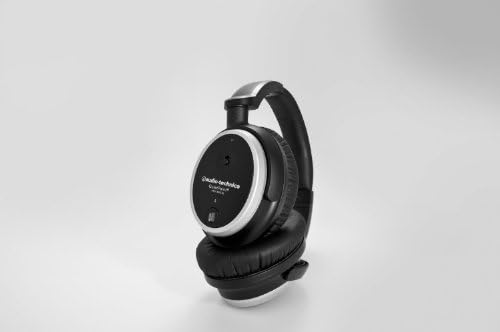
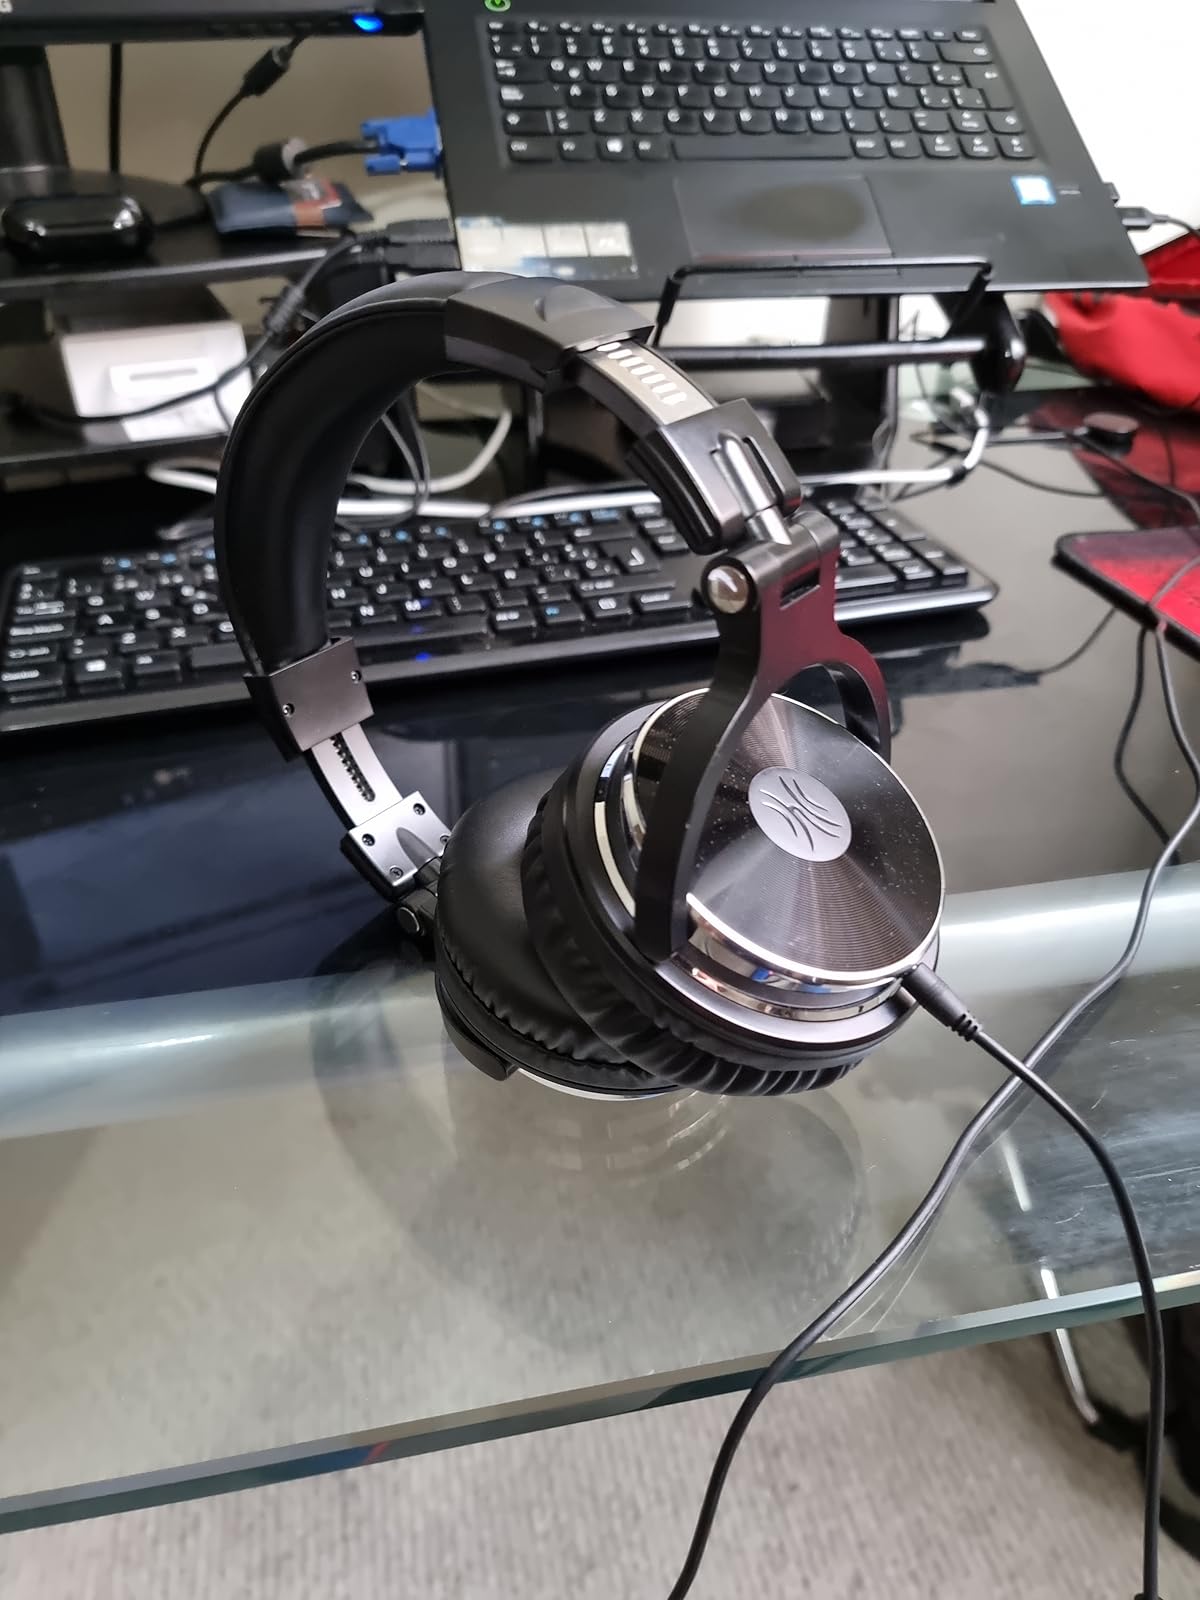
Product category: headphones
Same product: no